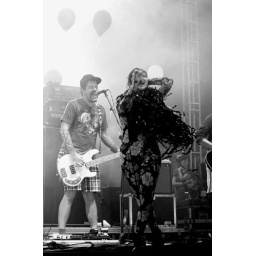
CSS in black and white